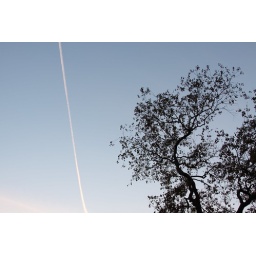
silent sky and airplane goes over me